Tegetthoff-class battleship

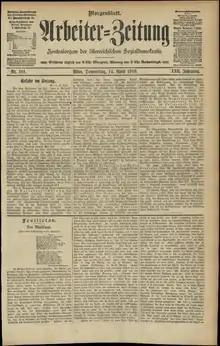
An old newspaper written in German Fraktur script. The date printed on the newspaper is 14 April 1910.

Following up on Montecuccoli's memorandum, the Naval Section of the War Ministry submitted its specifications for the "Tegetthoff"-class battleships to Stabilimento Tecnico Triestino in October 1908, who in turn hired naval architect Siegfried Popper to produce a design. In December 1908, the Naval Section of the War Ministry also began a competition for the design of the "Tegetthoff" class, with the aim of producing alternate designs aside from those Stabilimento Tecnico Triestino would present.